Kwobrup-Badgebup Important Bird Area

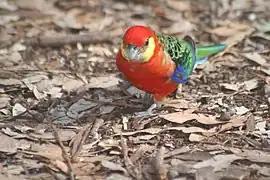
The IBA is an important site for western rosellas

The Kwobrup-Badgebup Important Bird Area comprises two separate reserves about 5 km apart, with a combined area of 602 ha, lying close to the two small towns of Kwobrup and Badgebup in the southern wheatbelt region of Western Australia.